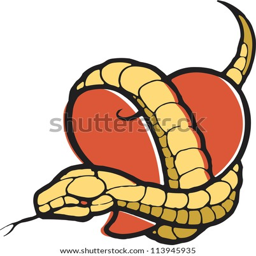
a stencil of a heart with a snake wrapped around it